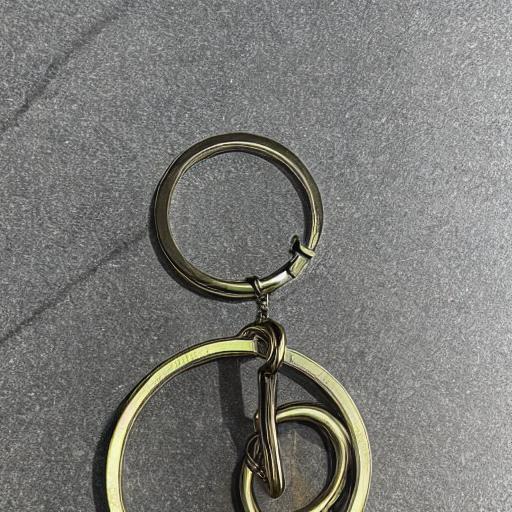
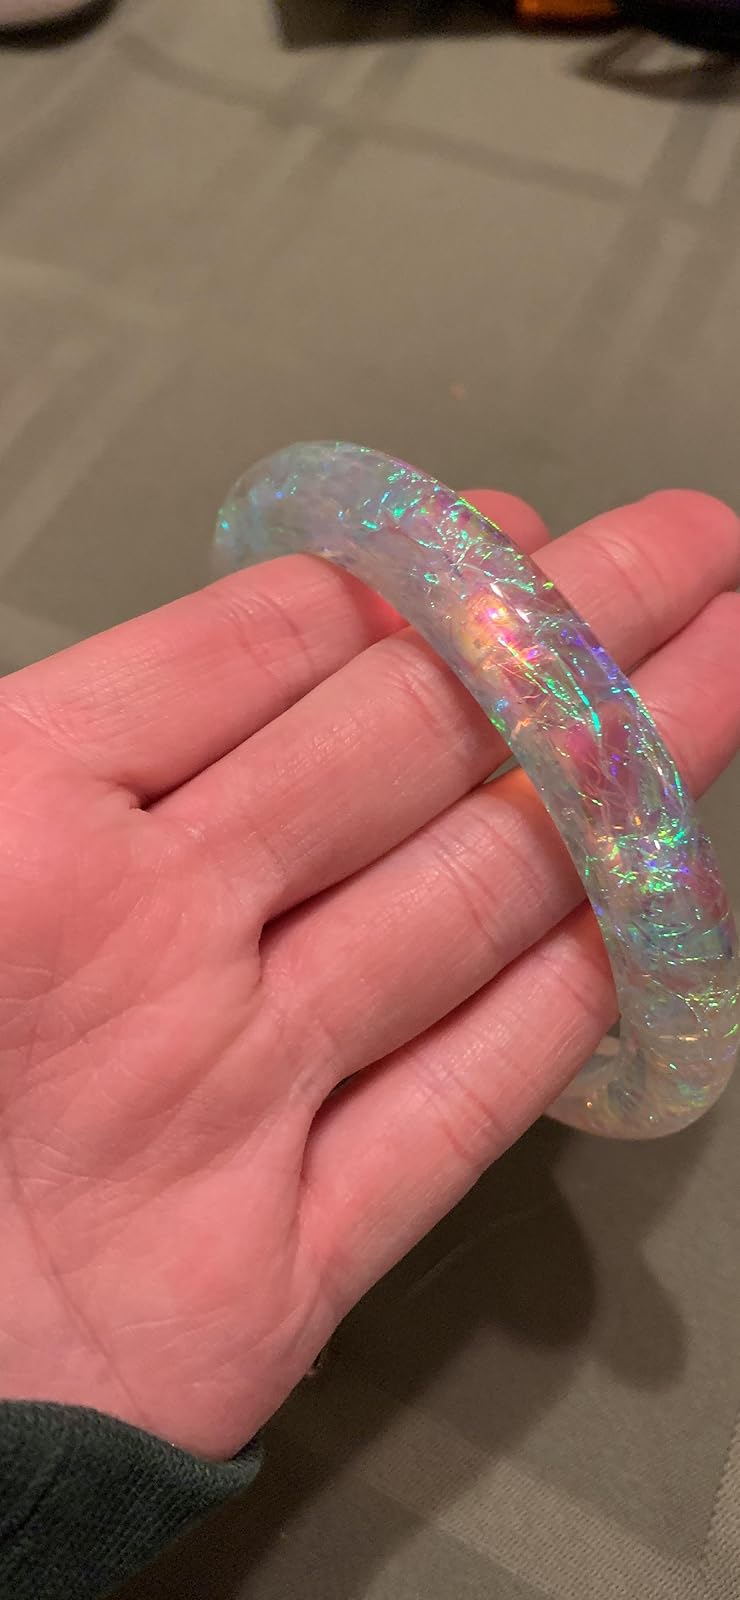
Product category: accessories_keychain
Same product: no